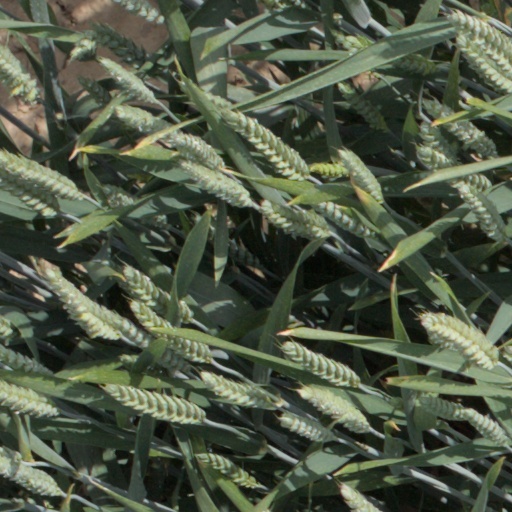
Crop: wheat